Cybernetics: Or Control and Communication in the Animal and the Machine

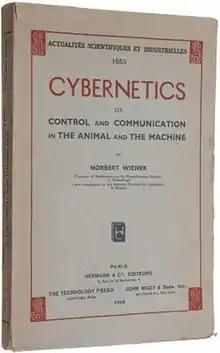
First edition

Cybernetics: Or Control and Communication in the Animal and the Machine is a book written by Norbert Wiener and published in 1948. It is the first public usage of the term "cybernetics" to refer to self-regulating mechanisms. The book laid the theoretical foundation for servomechanisms (whether electrical, mechanical or hydraulic), automatic navigation, analog computing, artificial intelligence, neuroscience, and reliable communications.